Ekattor (TV series)

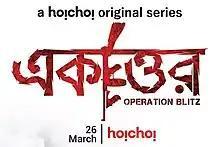
Title card

Ekattor is a Bengali-language streaming television series directed by Tanim Noor. It was released on OTT platform hoichoi on 26 March 2020, Independence Day of Bangladesh. The series stars Mostofa Monowar, Nusrat Imrose Tisha, Iresh Zaker, Rafiath Rashid Mithila, Mostafizur Noor Imran in the lead roles, along with Tariq Anam Khan, Shatabdi Wadud and Deepanwita Martin in significant roles.